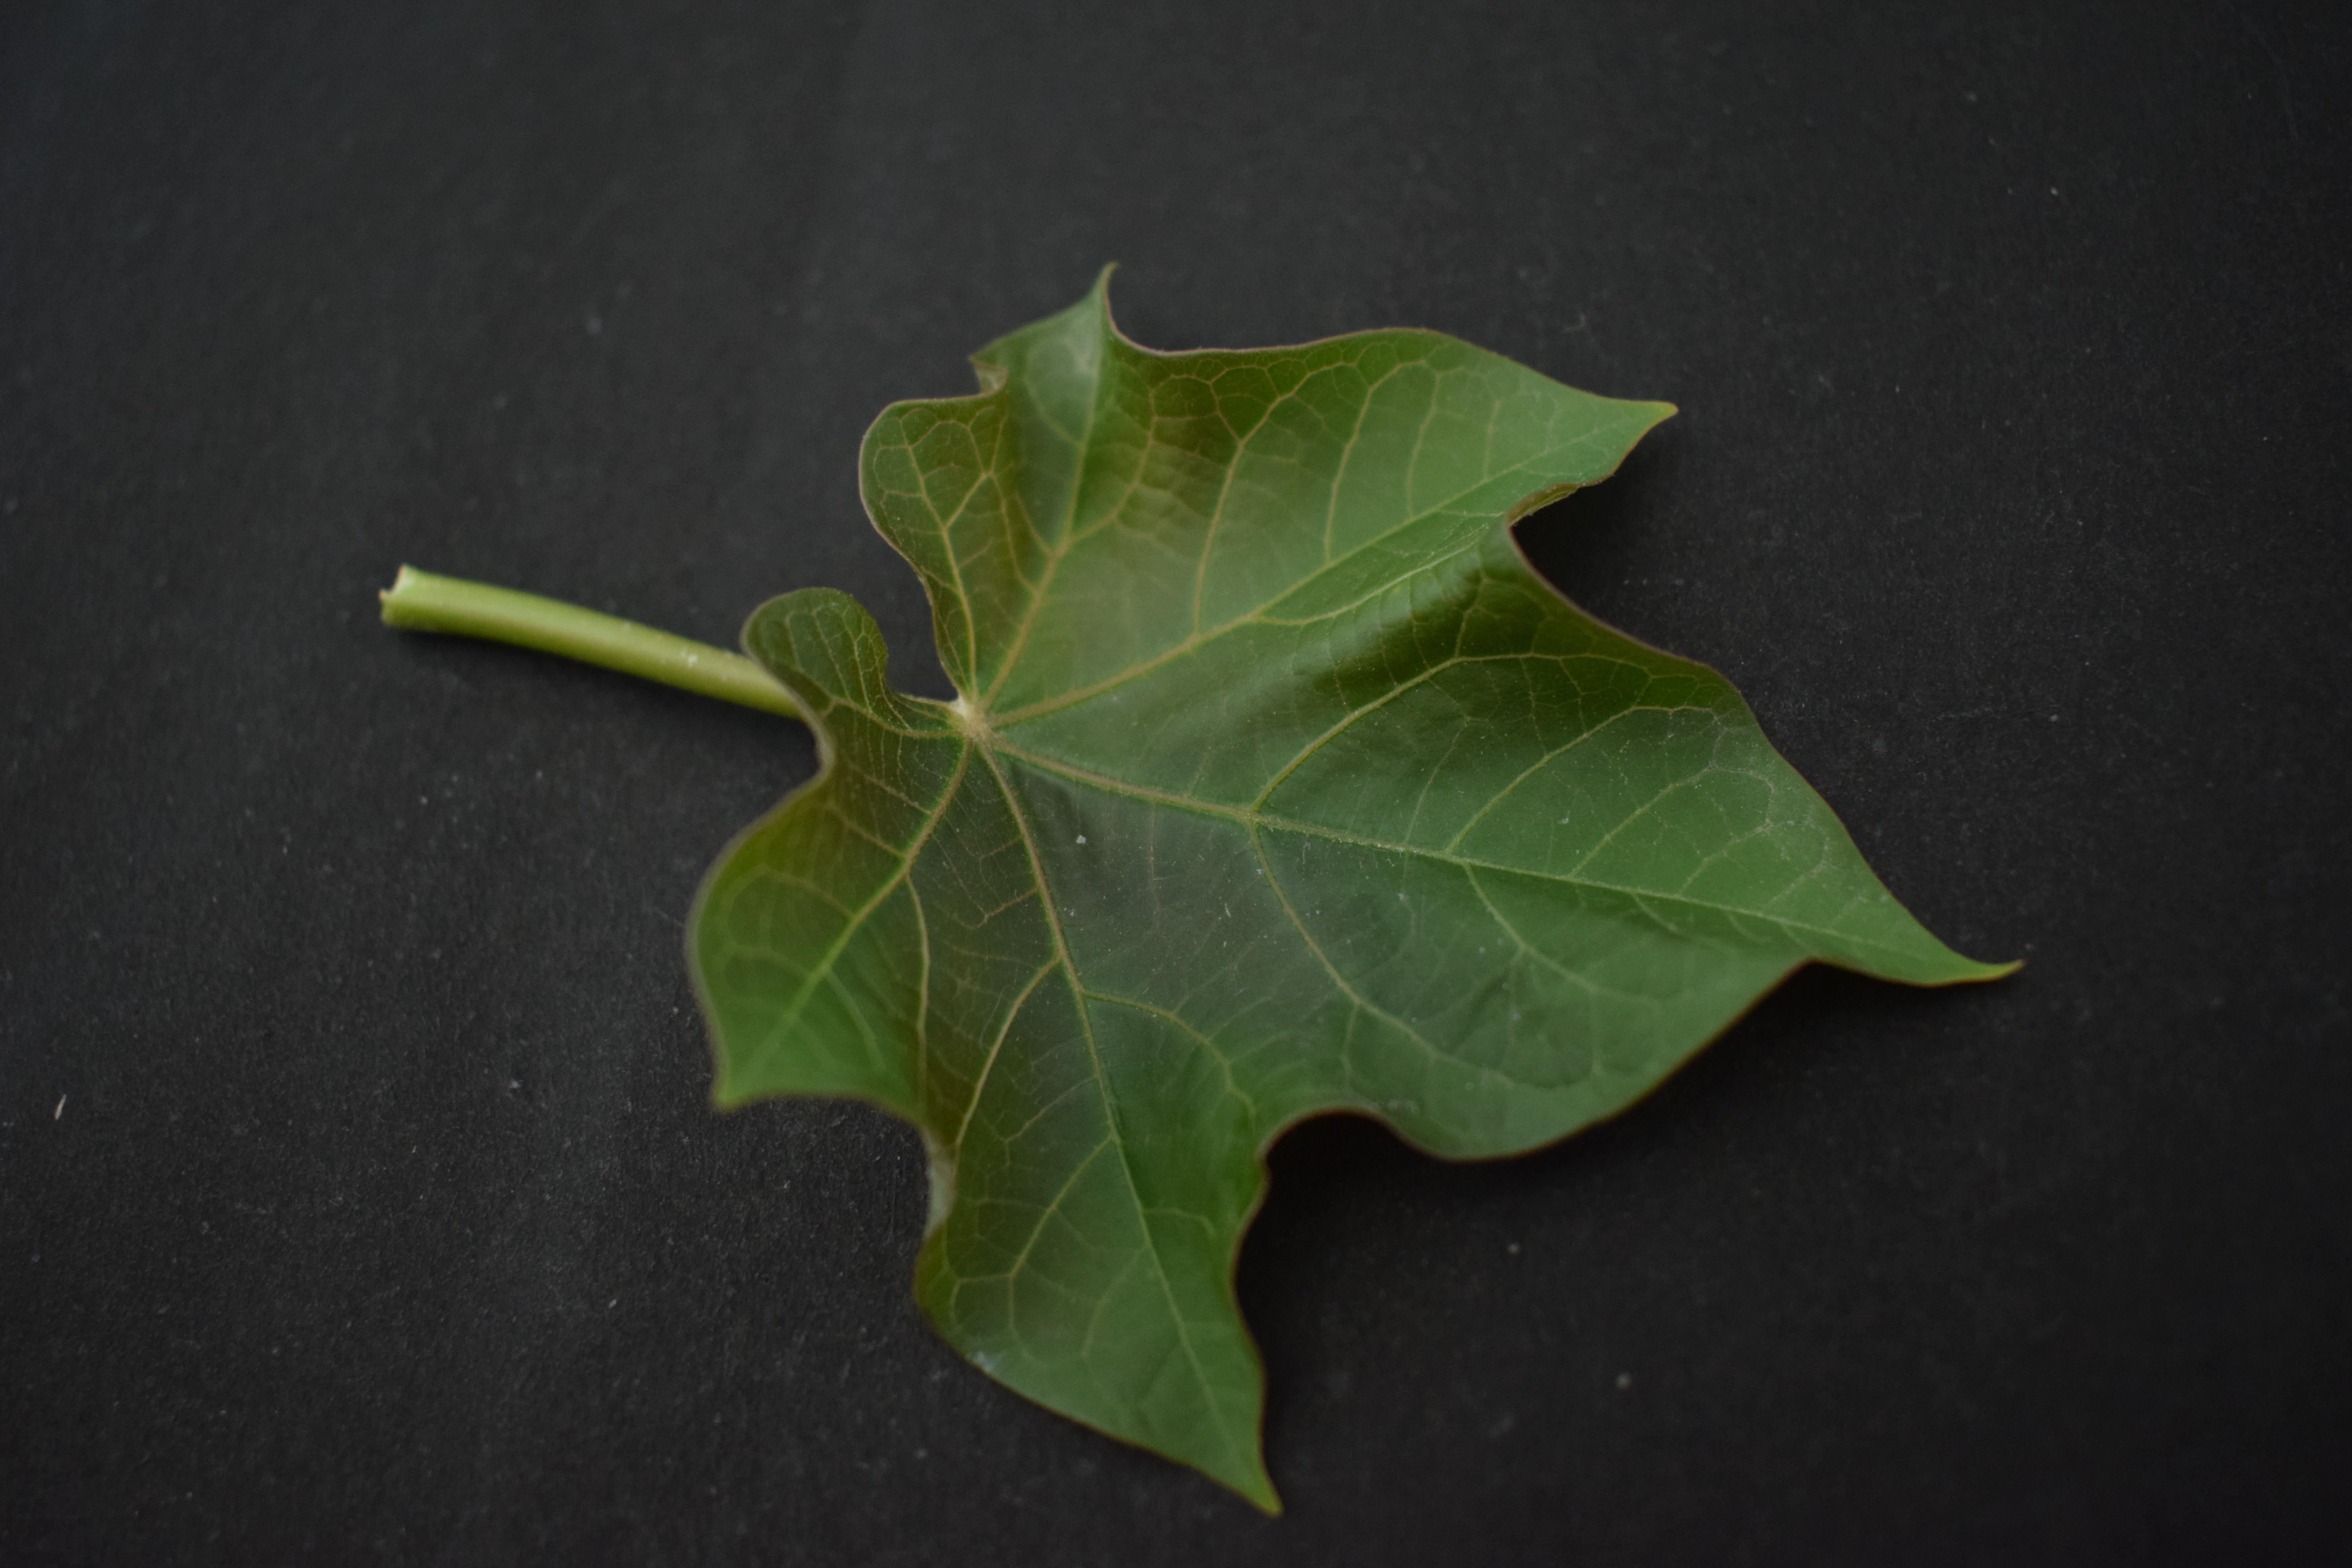
Plant species: Jatropha